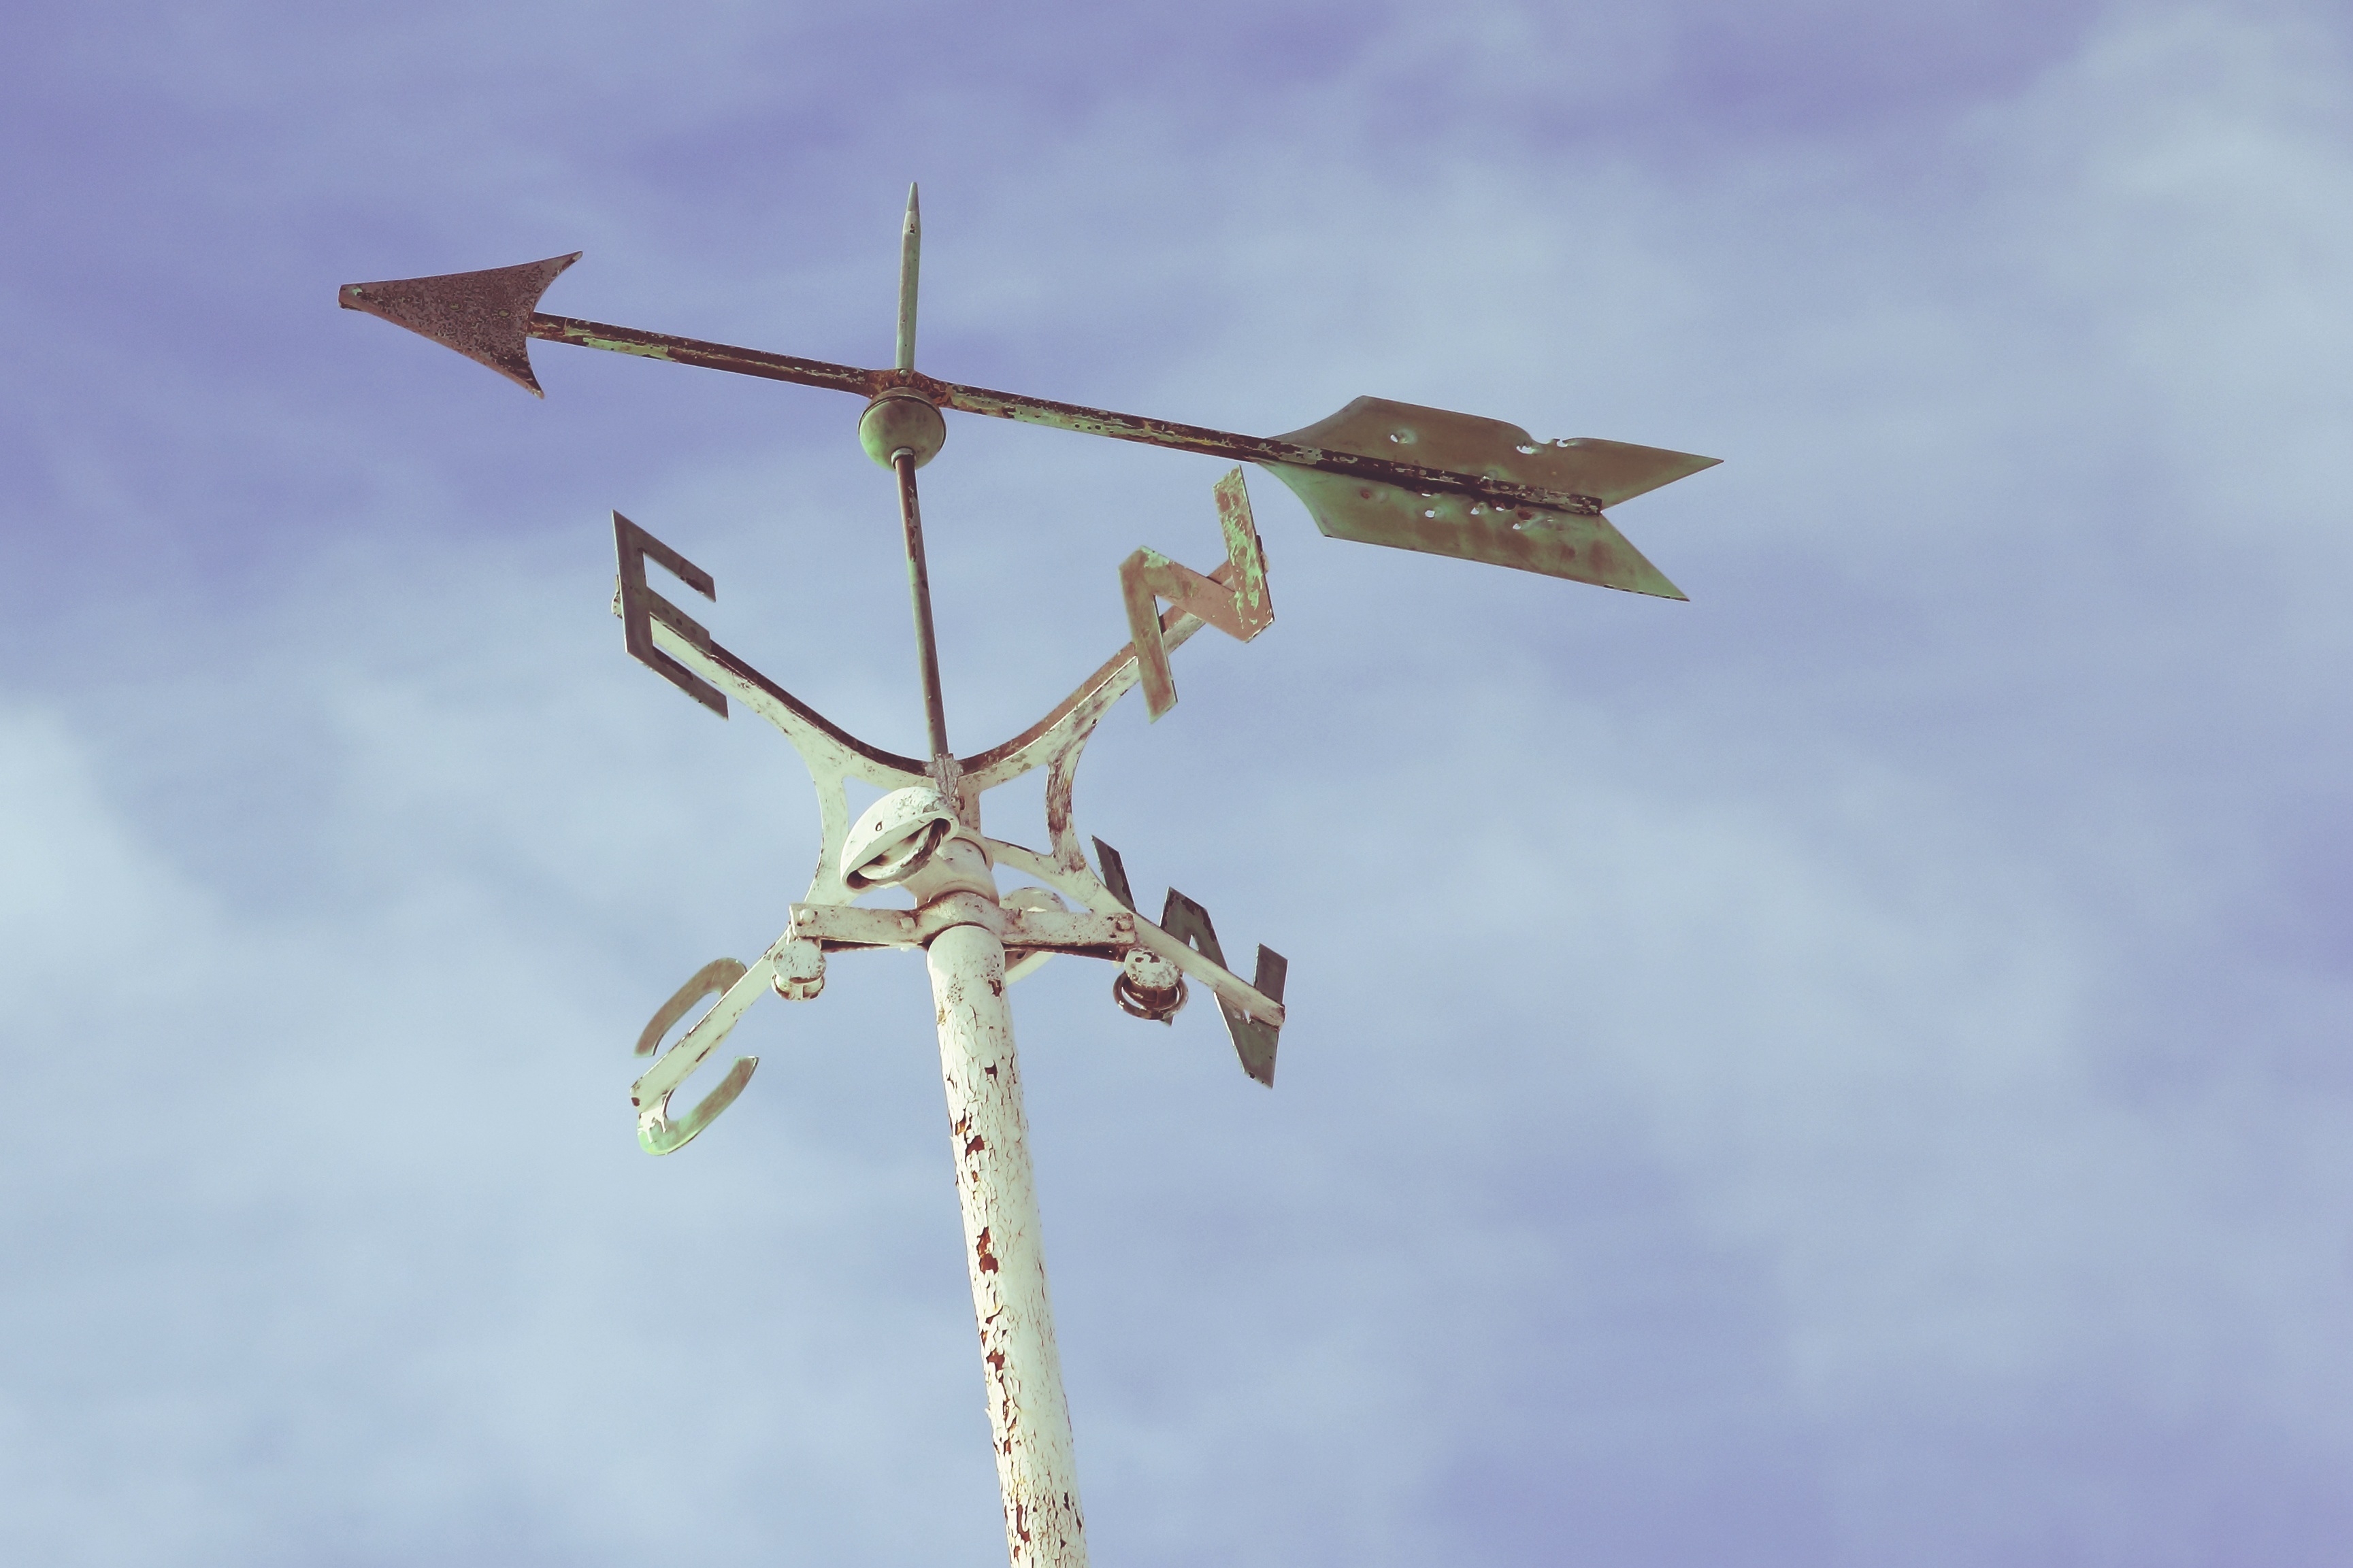
wing, wind, airplane, aircraft, direction, vehicle, symbol, equipment, aviation, instrument, machine, compass, cross, map, orientation, measurement, south, west, north, cartography, discovery, navigation, crucifix, east, topography, longitude, wind rose, atmosphere of earth